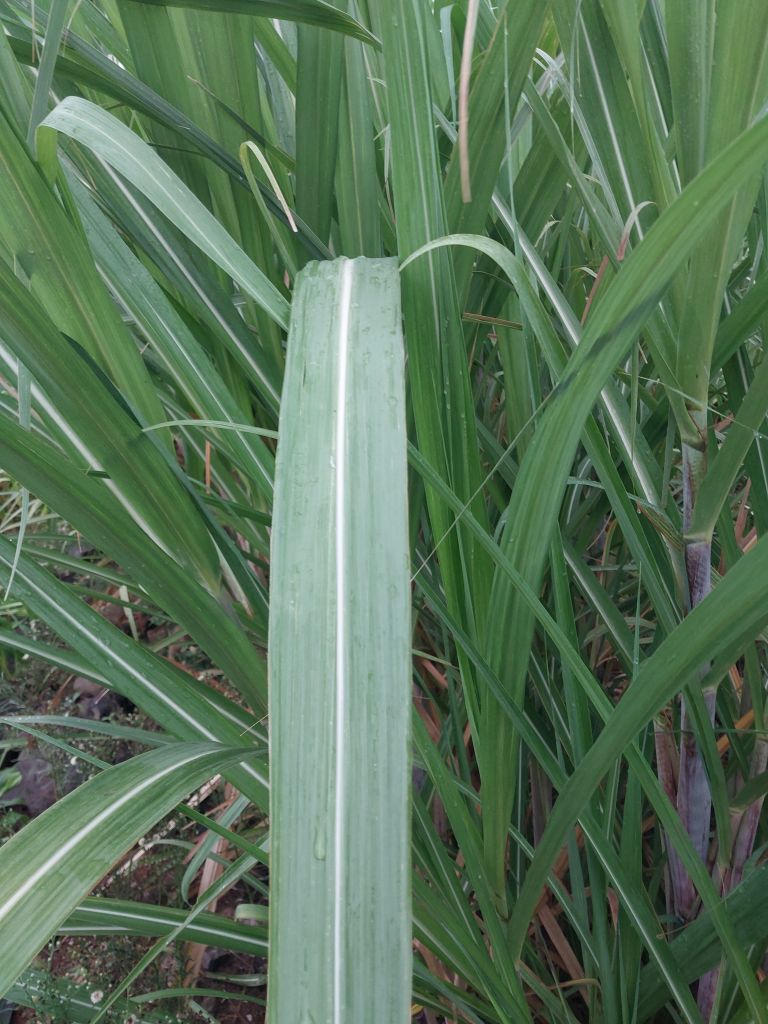
Label: Healthy